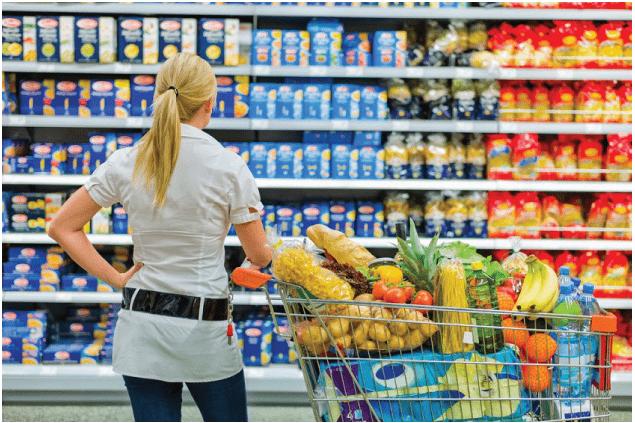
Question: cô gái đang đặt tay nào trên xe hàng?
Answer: cô gái đang đặt tay phải lên xe hàng